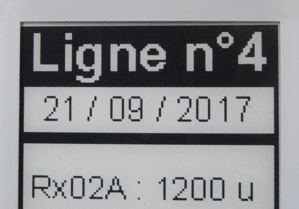
L'étiquette numérique industrielle est un dispositif d'affichage numérique basse consommation sans fil destiné à l'industrie. Elle bénéficie de la technique d'affichage matriciel E-ink pour afficher en toute lisibilité et dans toutes conditions d'éclairage des informations choisies par l'utilisateur.